Basketball in Greece

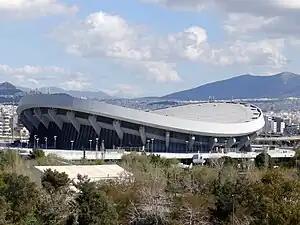
Peace and Friendship Stadium, home arena of Olympiacos Piraeus.

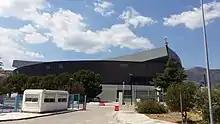
Ano Liosia Olympic Hall, home arena of AEK Athens.

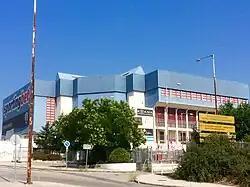
PAOK Sports Arena, home arena of PAOK Thessaloniki.

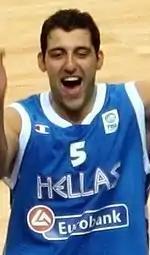
Ioannis Bourousis

The first professional basketball indoor arena in the country was opened in 1959, in Athens. Located at the Leoforos Alexandras Stadium, the Pavlos and Thanasis Giannakopoulos Indoor Hall holds 1,500 spectators, and is still home to the ladies' basketball department of Panathinaikos. Because of its confined environment, the sports hall was named The Tomb of The Indian, after the Fritz Lang feature film "The Indian Tomb". In the subsequent years, a number of other arenas have arisen in Greece, located mainly in Athens and Thessaloniki. In 1966, in Thessaloniki, the Alexandreio Melathron was opened. This 5,138-seat arena (can hold up to 7,000 with temporary seating) was for decades home to both of the two arch-rivals Aris and PAOK.